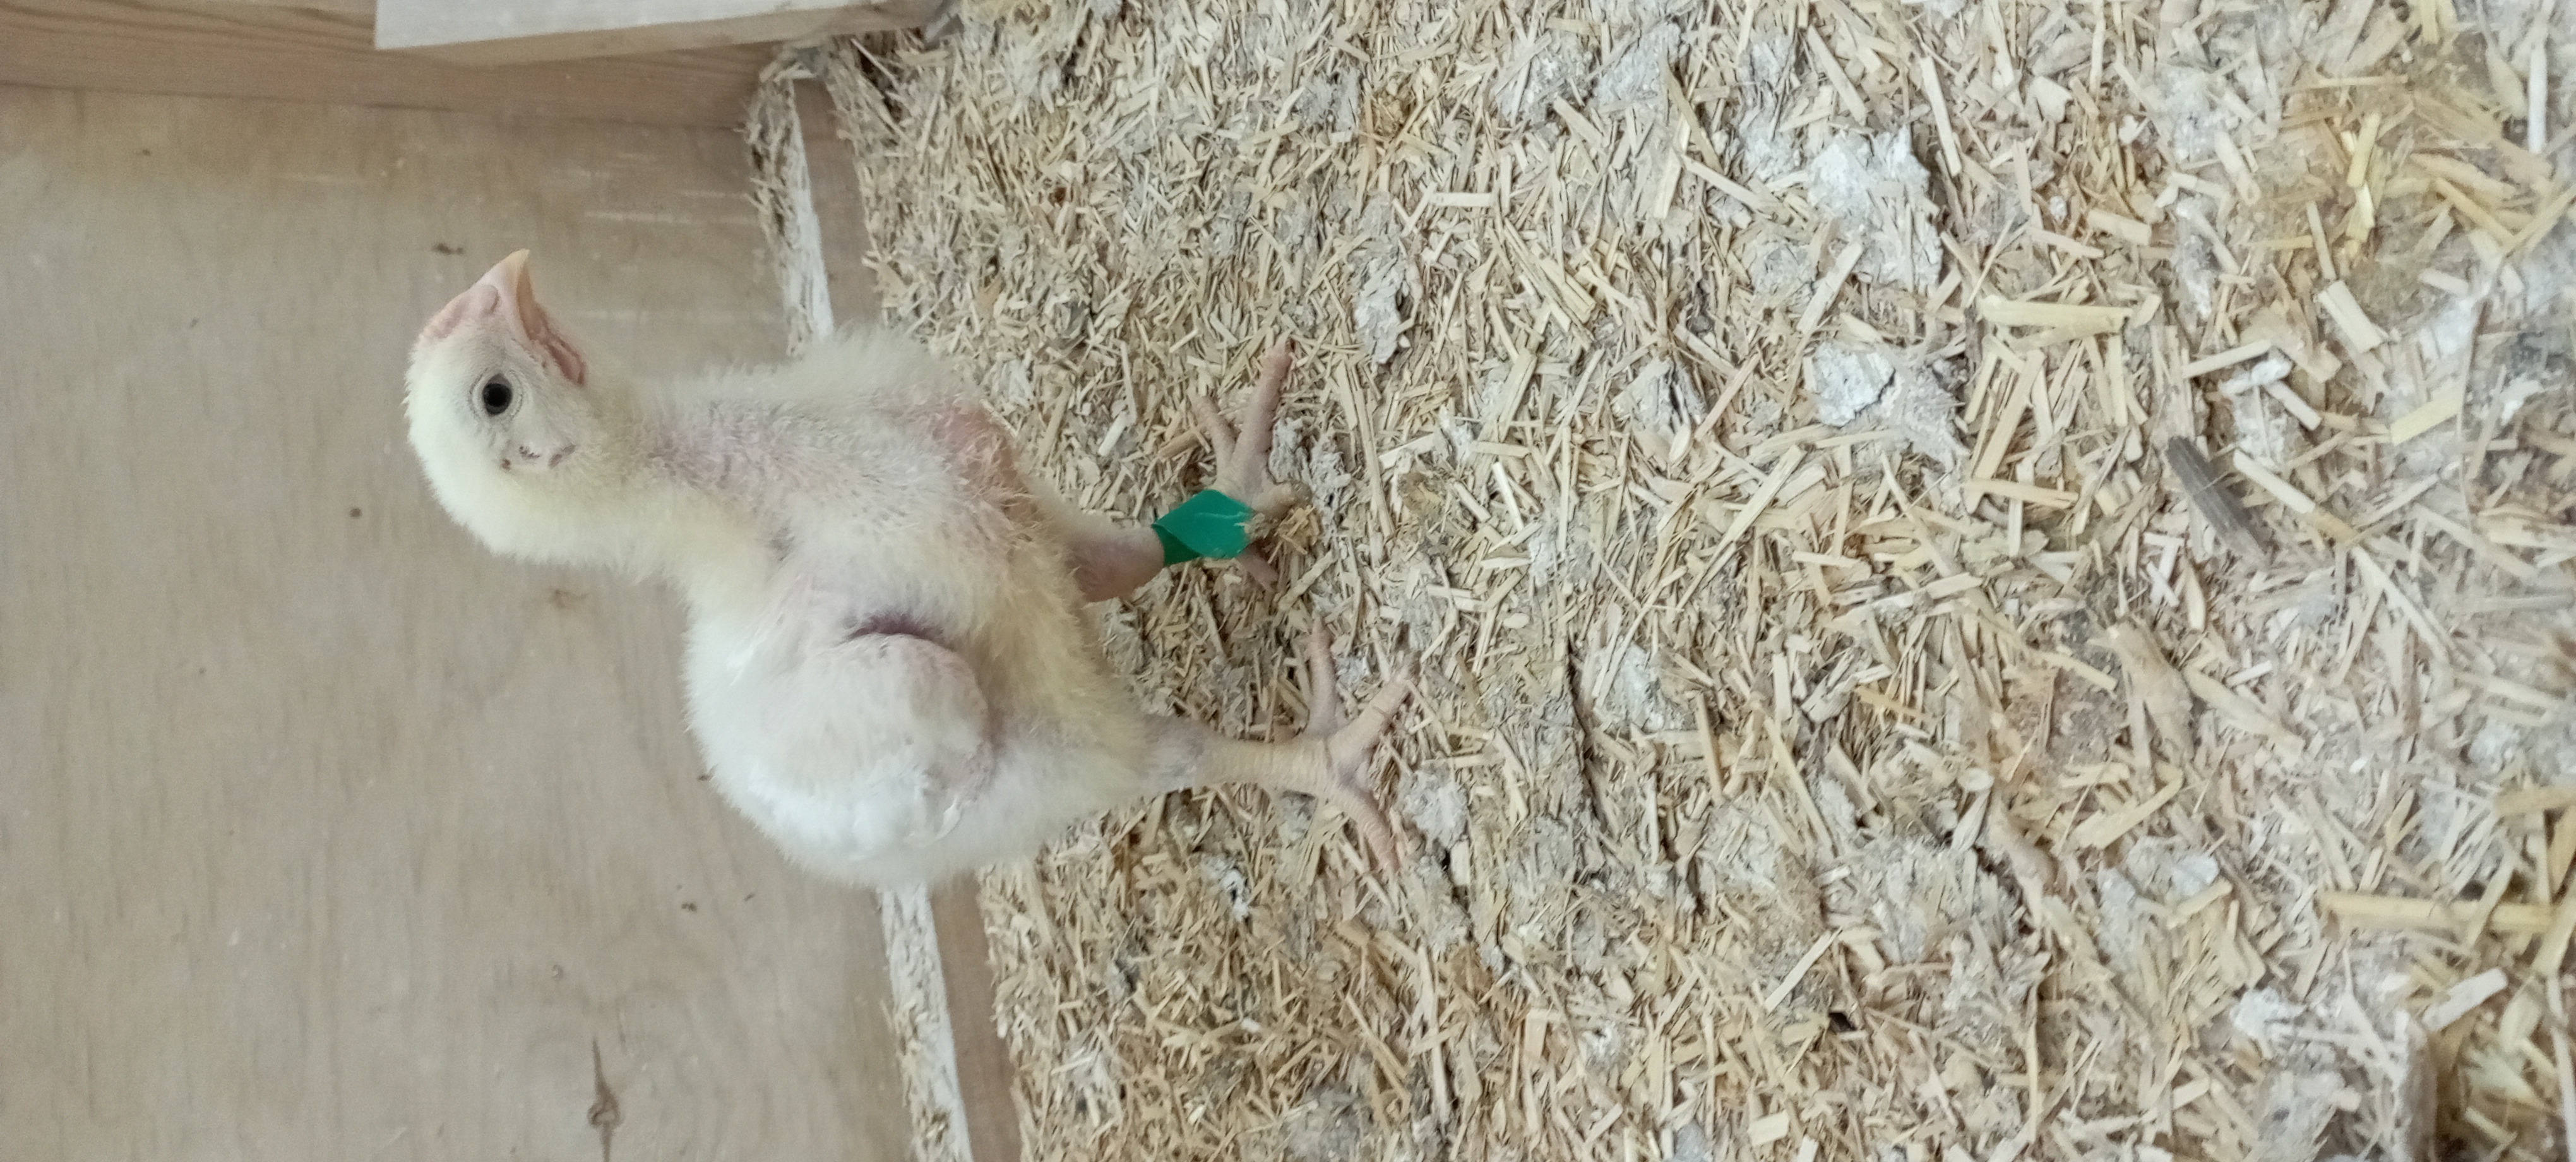
Weight: 534 g